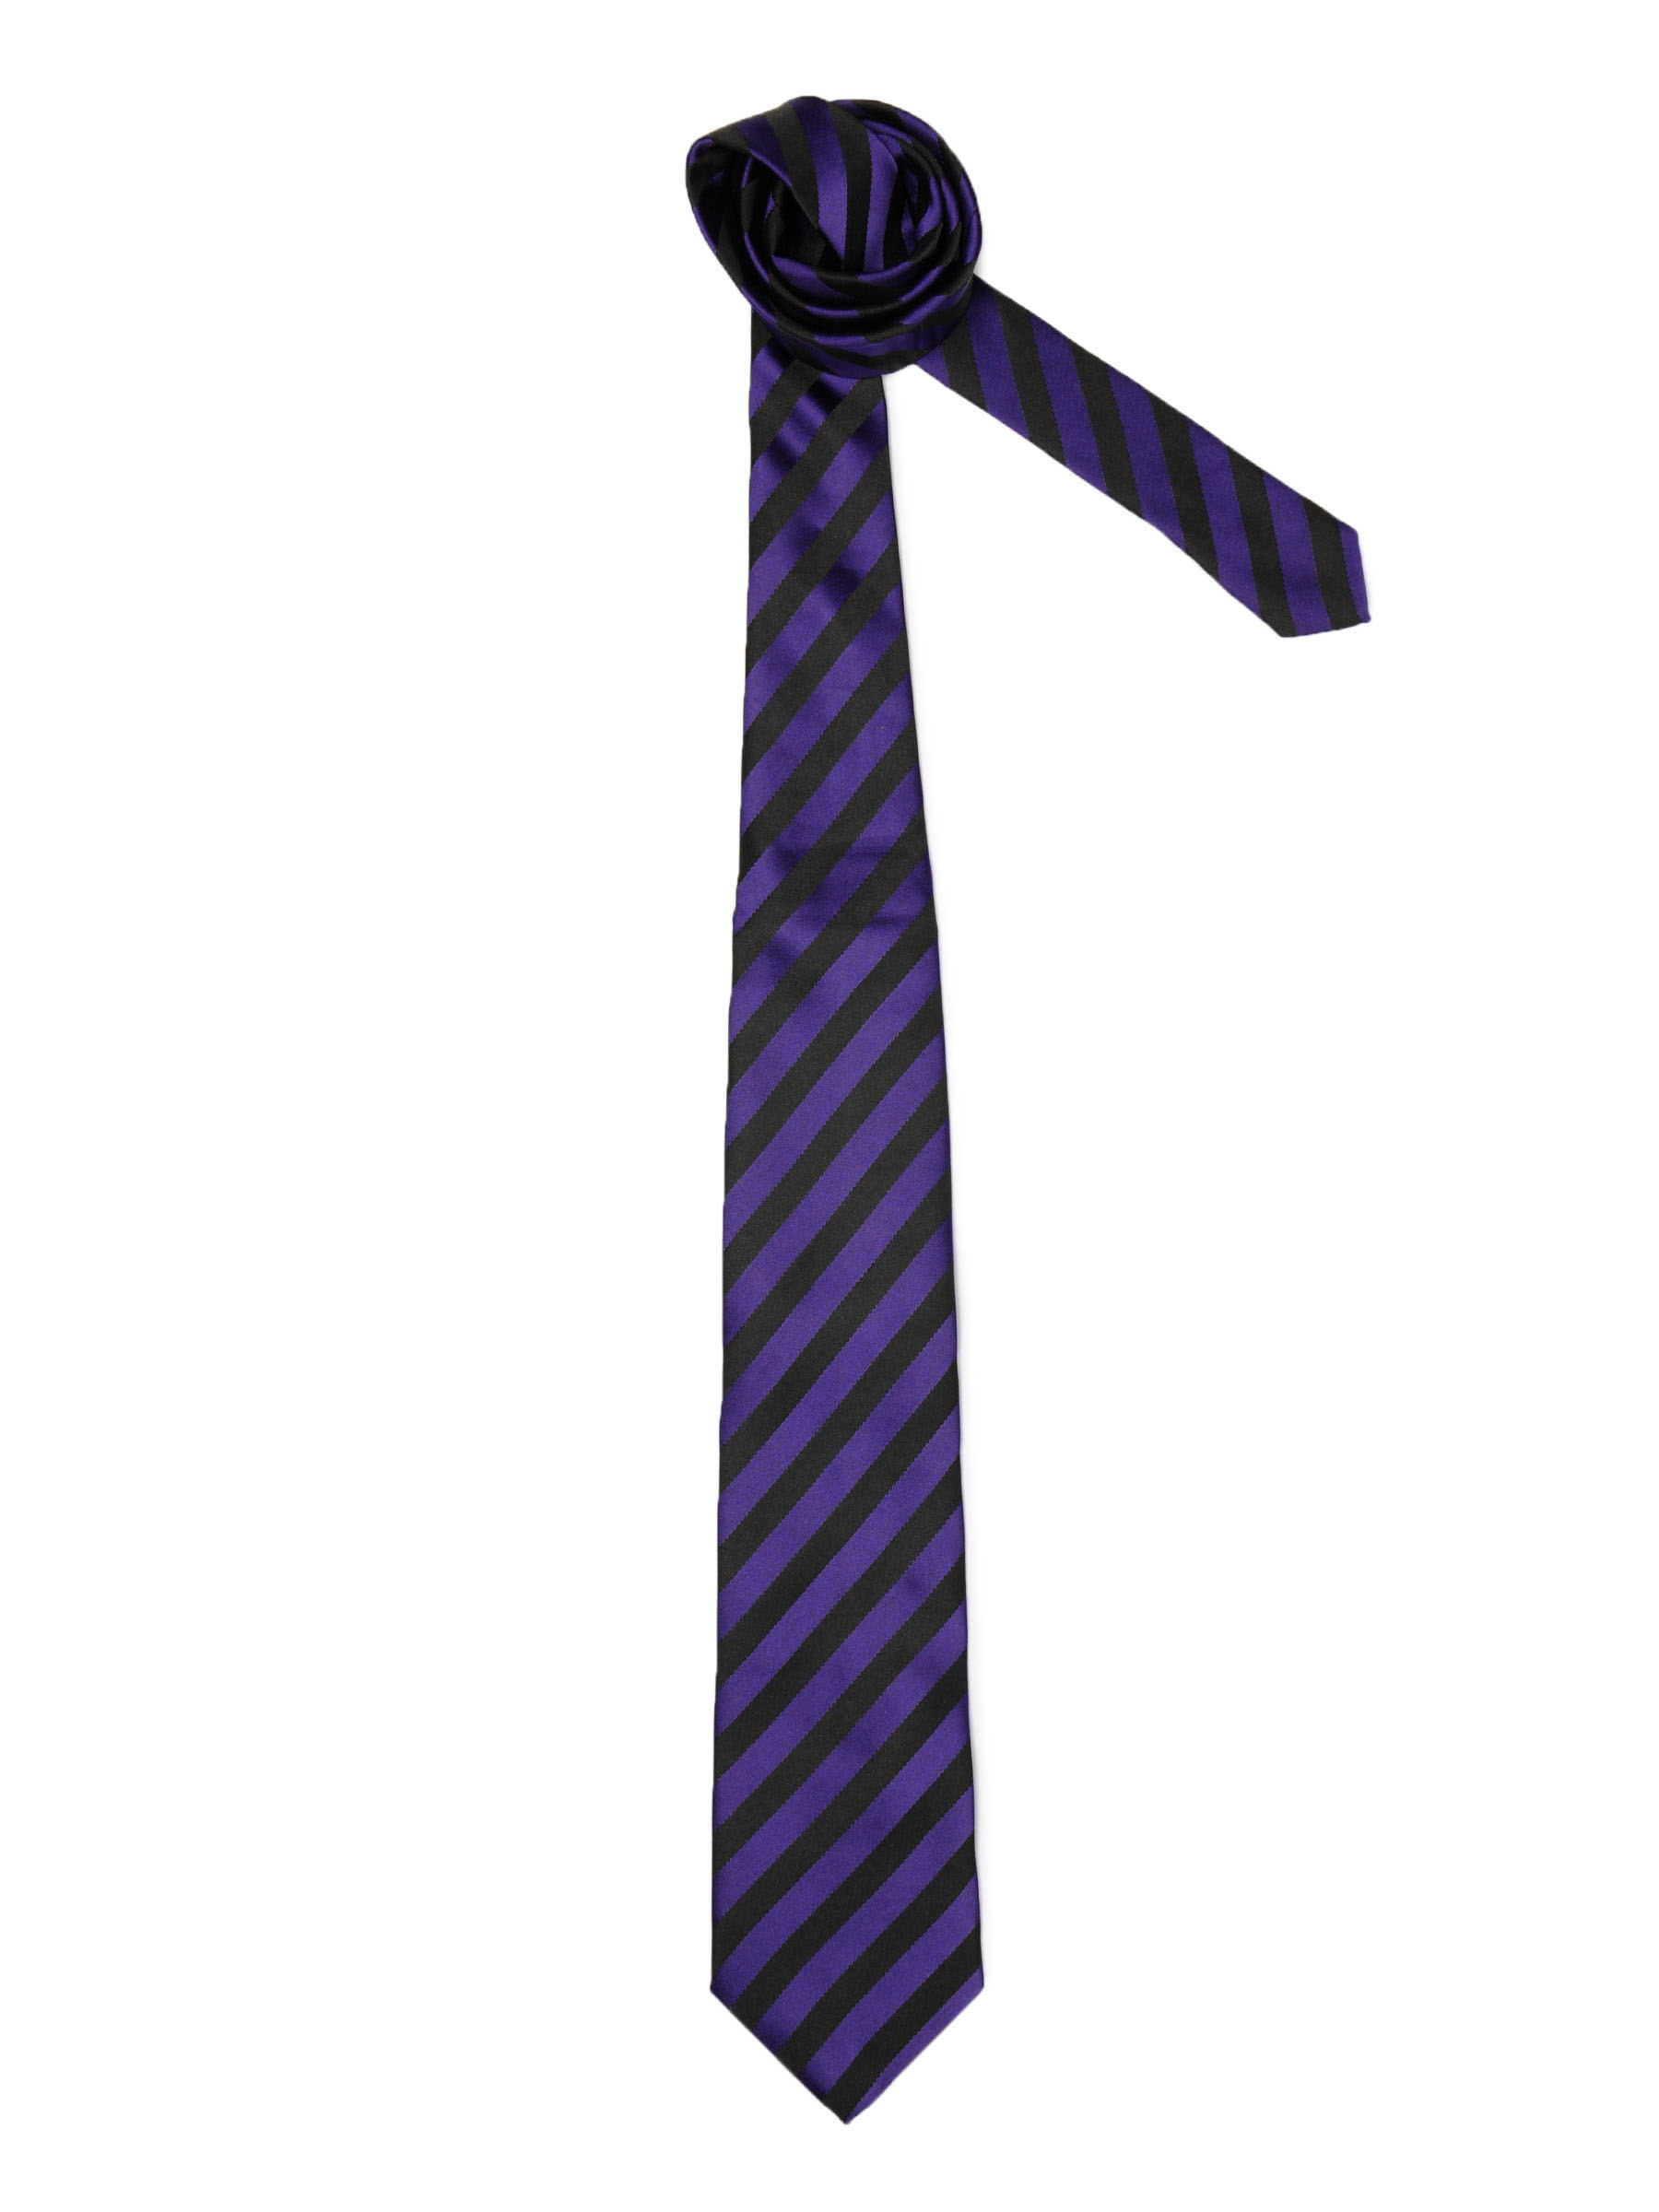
Peter England Men Elite Purple Tie
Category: Accessories / Ties / Ties
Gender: Men
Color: Purple
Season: Summer 2011
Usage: Formal